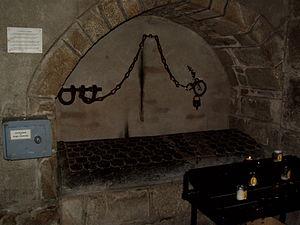
Le tombeau de Saint Léonard à Saint-Léonard-de-Noblat (France).
Saint-Léonard-de-Noblat est une commune française située dans le département de la Haute-Vienne en région Nouvelle-Aquitaine.
Léonard de Noblat est un noble franc légendaire qui aurait vécu à la cour de Clovis. Sa vie n'est connue que par la tradition orale, relayée par une biographie très tardive.